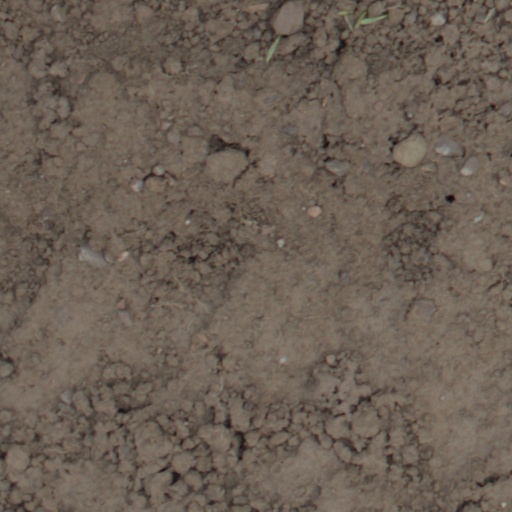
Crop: wheat